Papacy in early Christianity

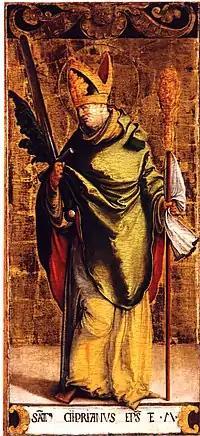
Cyprian provided the first written evidence of a papal election.

The first record of the methods of an early papal election date to 236, regarding the choice of Pope Fabian, reported by Eusebius of Caesarea: A dove landed on Fabian's head and "then all the people as if impelled by a divine spirit, with a united and anxious voice cried out that he was worthy, and immediately placed him in the episcopal seat." This episode evidences that "the choice of bishop was a concern of the Christian public, of the whole community of Rome." More evidence is available during the schism between Novatian and Cornelius, in which St. Cyprian, Bishop of Carthage, wrote: "Moreover, Cornelius was made bishop by the choice of God and Christ, by the favorable testimony of almost all the clergy, by the votes of the laity present, and by the assembly of the bishops."